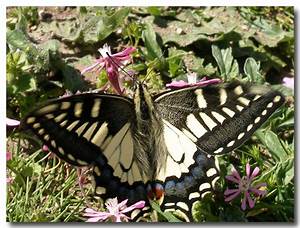
Label: farfalla